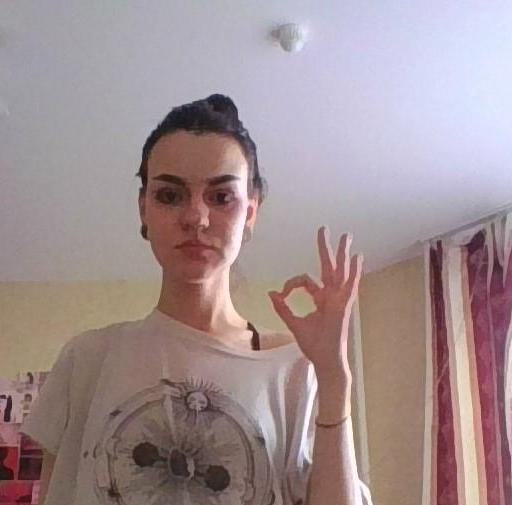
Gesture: ok